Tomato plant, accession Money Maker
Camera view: tilt-top (135 deg); turntable rotation: 90 degrees
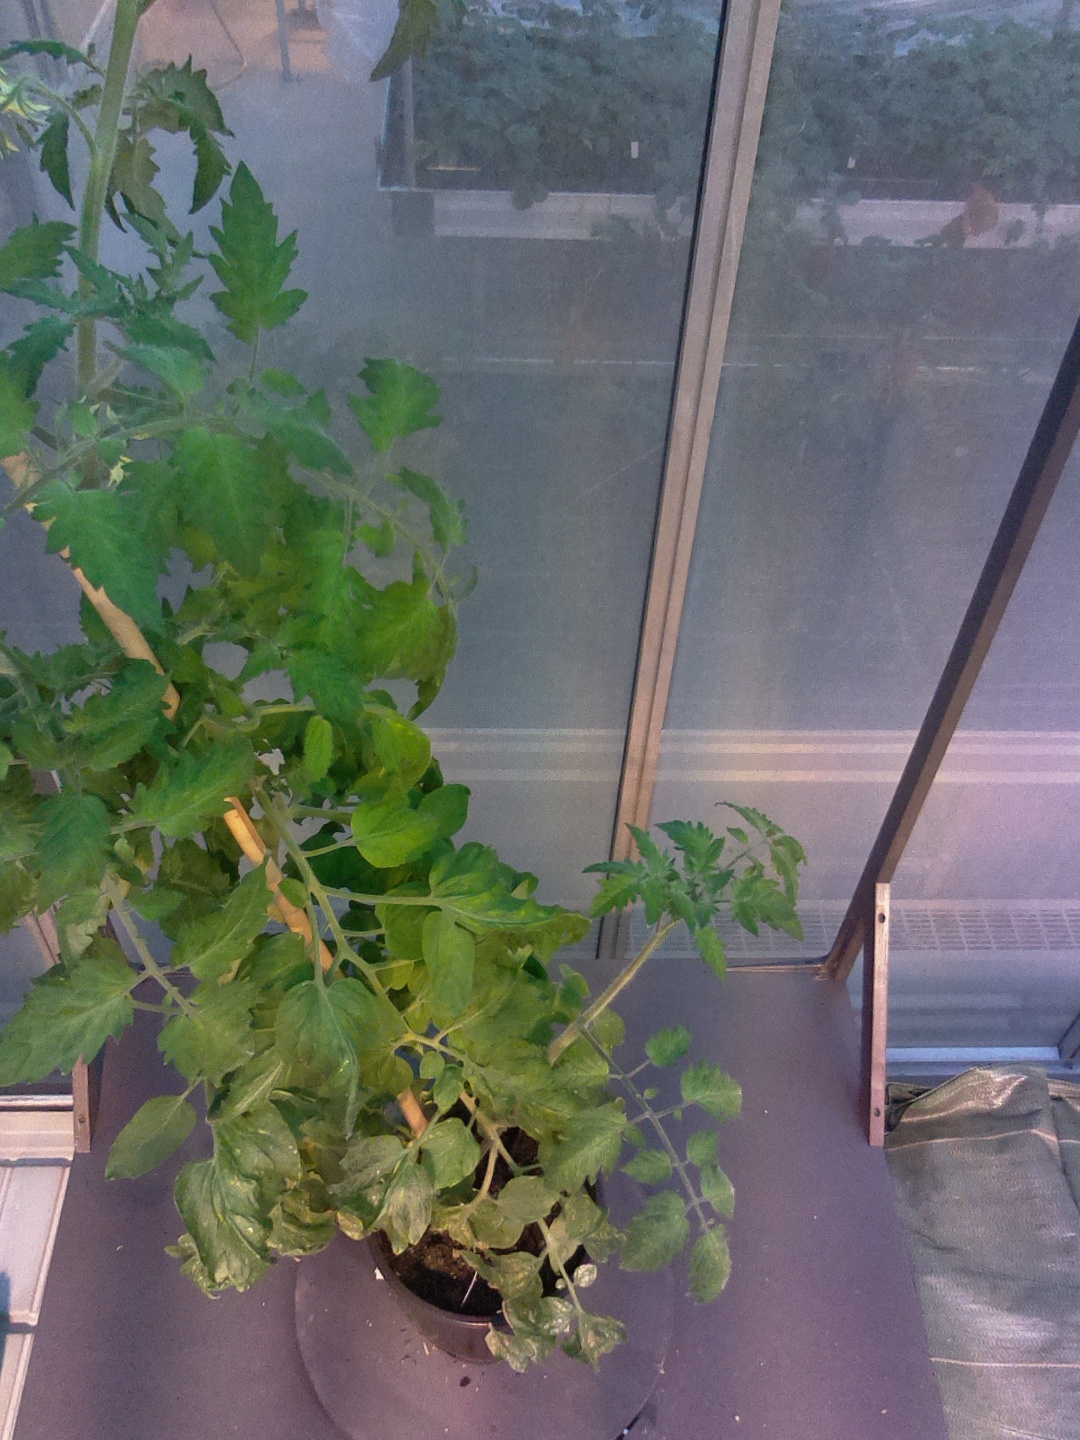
BBCH growth stage 70: Fruits at the main stem or branches visibles